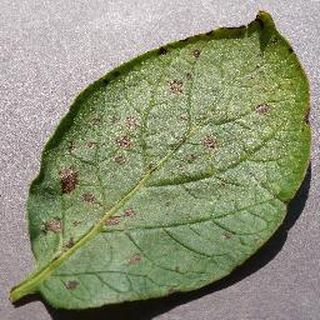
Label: potato_early_blight